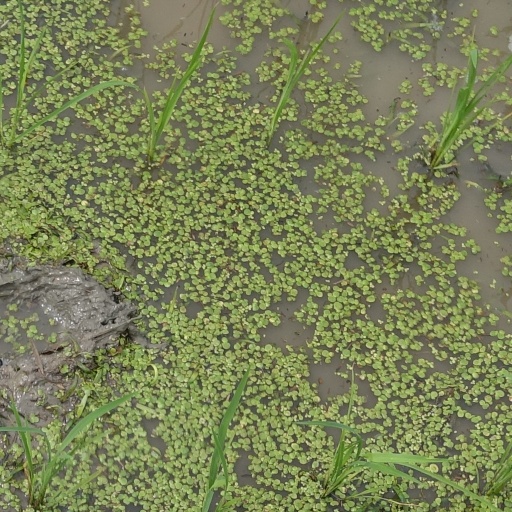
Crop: rice